Joe Hasselvander

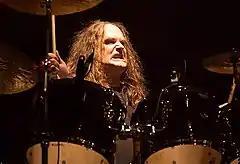
Hasselvander performing with Raven in 2013

Joe Hasselvander (born December 30, 1956) is an American musician. He was the drummer of the British heavy metal band Raven from 1987 until 2017 and was a member of the influential American doom metal band Pentagram.